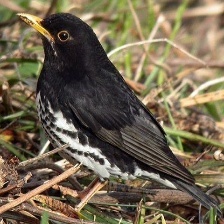
Species: ASHY THRUSHBIRD
Scientific name: GEOKICHLA CINEREA